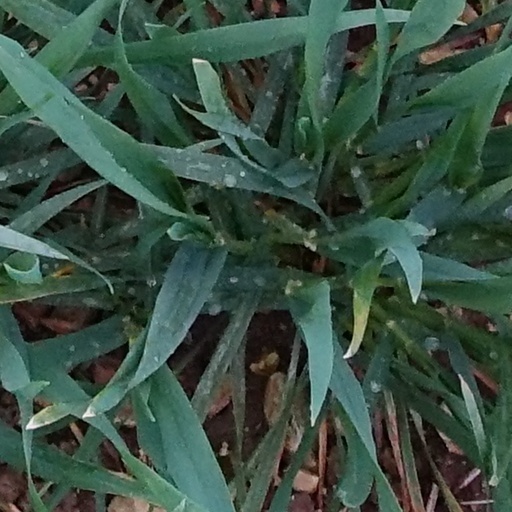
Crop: wheat